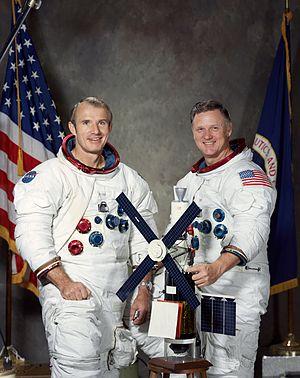
La mission Skylab Rescue était une mission de sauvetage éventuelle de la station spatiale Skylab. Elle a utilisé une version modifiée du module de commande Apollo qui devait être lancé avec un équipage de deux astronautes.